CP7 (classification)

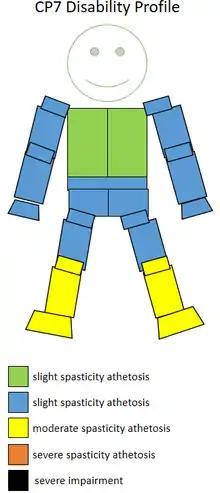
The spasticity athetosis level and location of a CP7 sportsperson.

Cerebral Palsy-International Sports and Recreation Association defined this class in January 2005 as, "Hemiplegic This Class is for the true ambulant hemiplegic athlete. A Class 7 athlete has Spasticity Grade 3 to 2 in one half of the body. They walk without assistive devices but often with a limp due to spasticity in the lower limb. Good functional ability in dominant side of the body. Lower Extremities-Hemiplegia Spasticity Grade 3 to 2. Dominant side has better development and good follow through movement in walking and running. Athlete has difficulty walking on his heels and has significant difficulty with hopping on the impaired leg. Side stepping towards the impaired side is also affected. Athletes with moderate to minimal athetosis do not fit into this Class. Upper Extremities-Arm and hand control is only affected in the non-dominant side. There is good functional control on the dominant side."